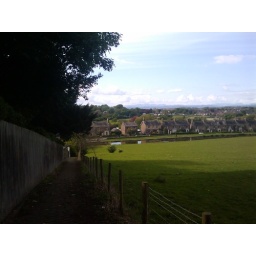
View walking home. Lake district mountains in the distance.